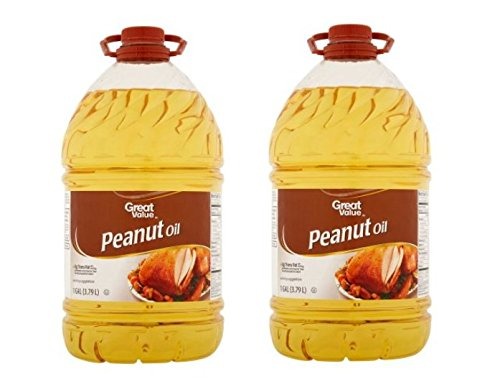
Item Name: Great Value Peanut Oil Perfect For Frying, 128 oz (Pack of 2)
Value: 256.0
Unit: Fl Oz

Price: 17.16